Voter invitation card

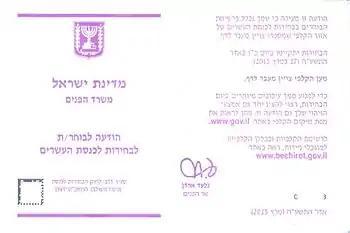
Voter invitation card for the 2015 Israeli legislative election

A voter invitation card, voter notification card, poll card, or notice of election card, is an informational leaflet, usually of the size of a postcard, which requests voters to attend the elections and which generally contains information regarding elections, place and time of voting, and contact details of the electoral commission.